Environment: real
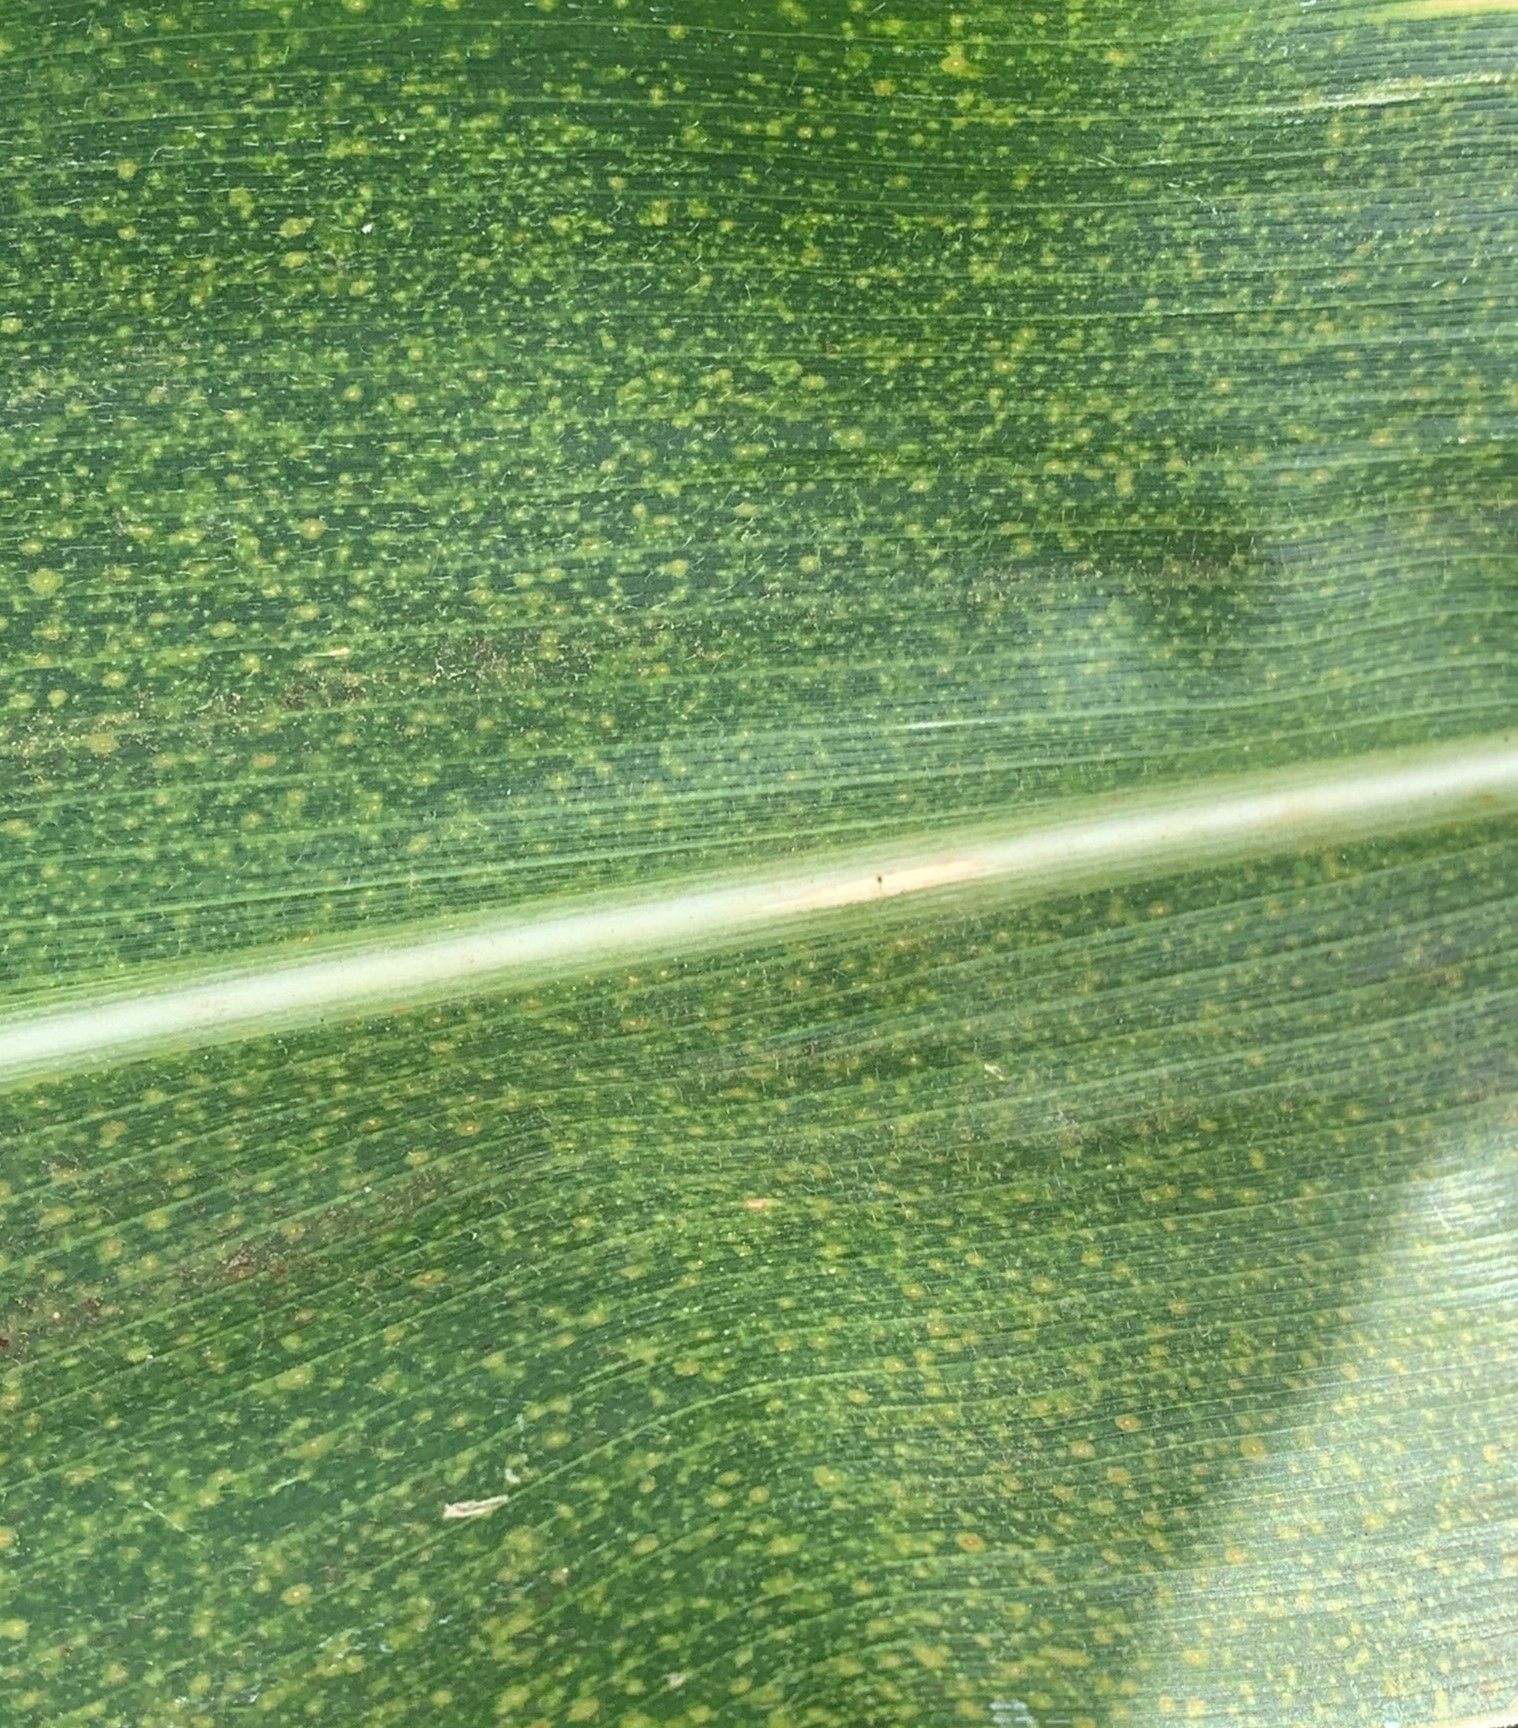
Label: lethal_necrosis